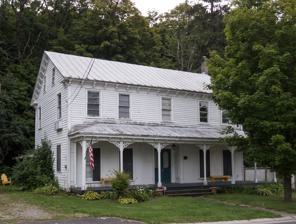
Building: L.E. Cleveland House
Country: United States of America
Year built: 1790
Historic house in New York, United States United States historic place L.E. Cleveland House U.S. National Register of Historic Places L. E. Cleveland House in 2013 Show map of New York Show map of the United States Location 7818 NY 81, Durham, New York Coordinates 42°24′38″N 74°9′10″W / 42.41056°N 74.15278°W / 42.41056; -74.15278 Area less than one acre Built 1790 Architectural style Greek Revival NRHP reference No. 01001385 Added to NRHP December 28, 2001 L.E. Cleveland House is a historic home located at Durham in Greene County, New York .  The original section was built in 1790 and is a two-story, five by two bay, central hall, single pile plan frame dwelling. It was listed on the National Register of Historic Places in 2001. References